Tom McClean

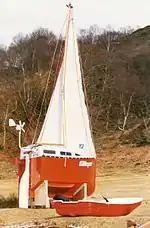
Giltspur - Tom McClean's Record Breaking Boat

Tom McClean is a veteran of both the Parachute Regiment and the Special Air Service (SAS) and is a survival expert who lived on the island of Rockall from 26 May to 4 July 1985 to affirm Britain's claim to it; this is the third longest human occupancy of the island, surpassed in 1997 by a team from Greenpeace which spent 42 days on the island, and in 2014 by Nick Hancock who spent 45 days there.